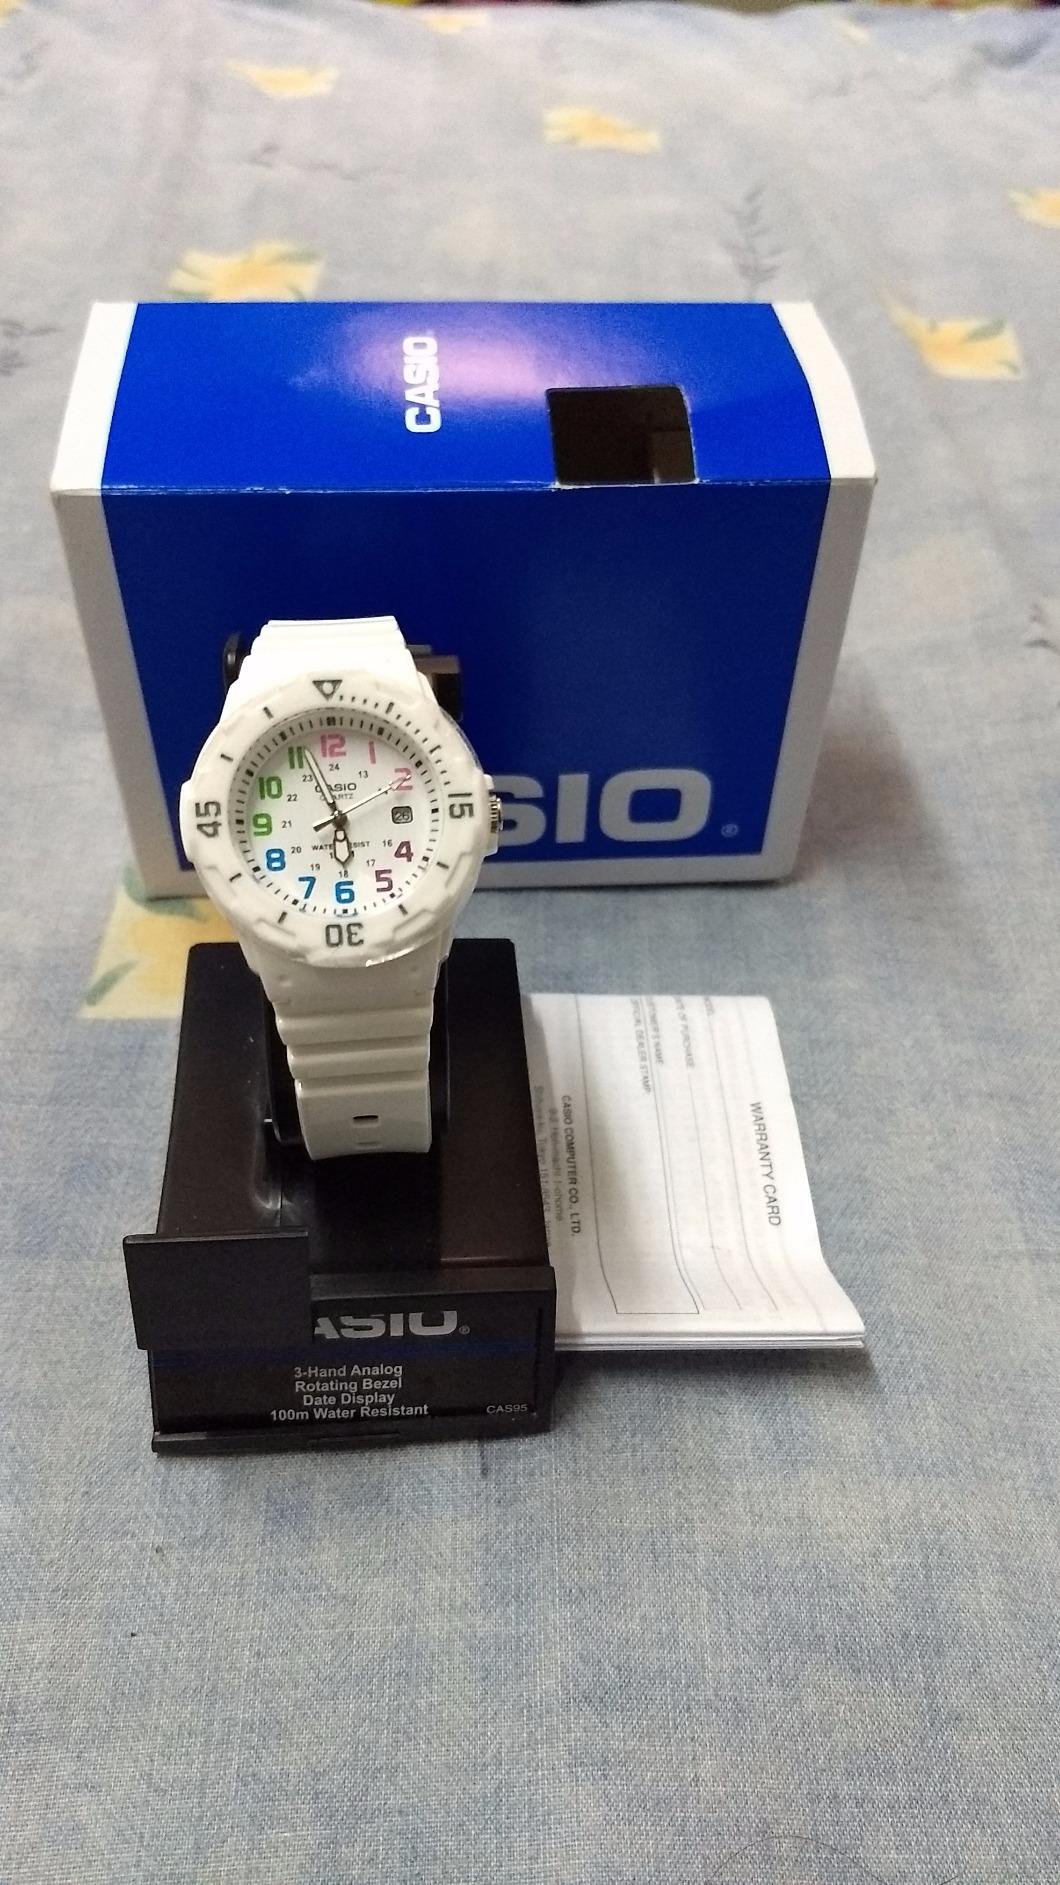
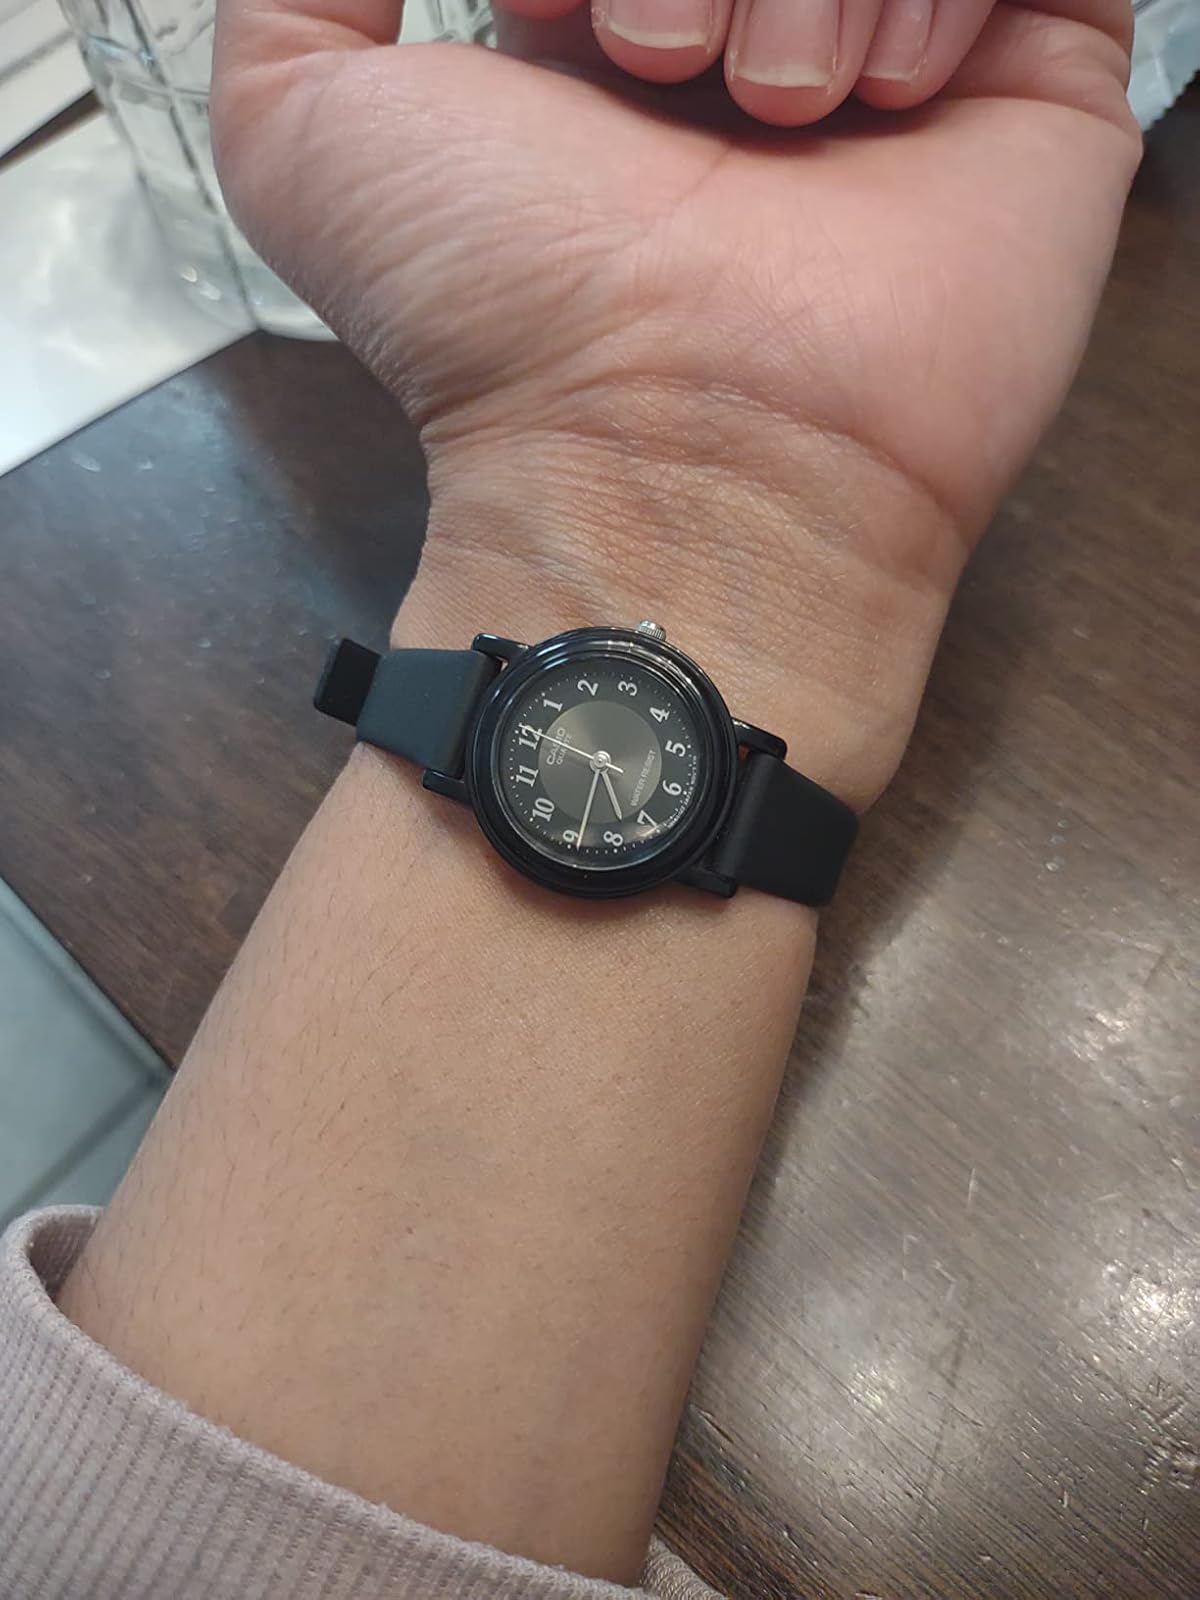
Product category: accessories_watch
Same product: no